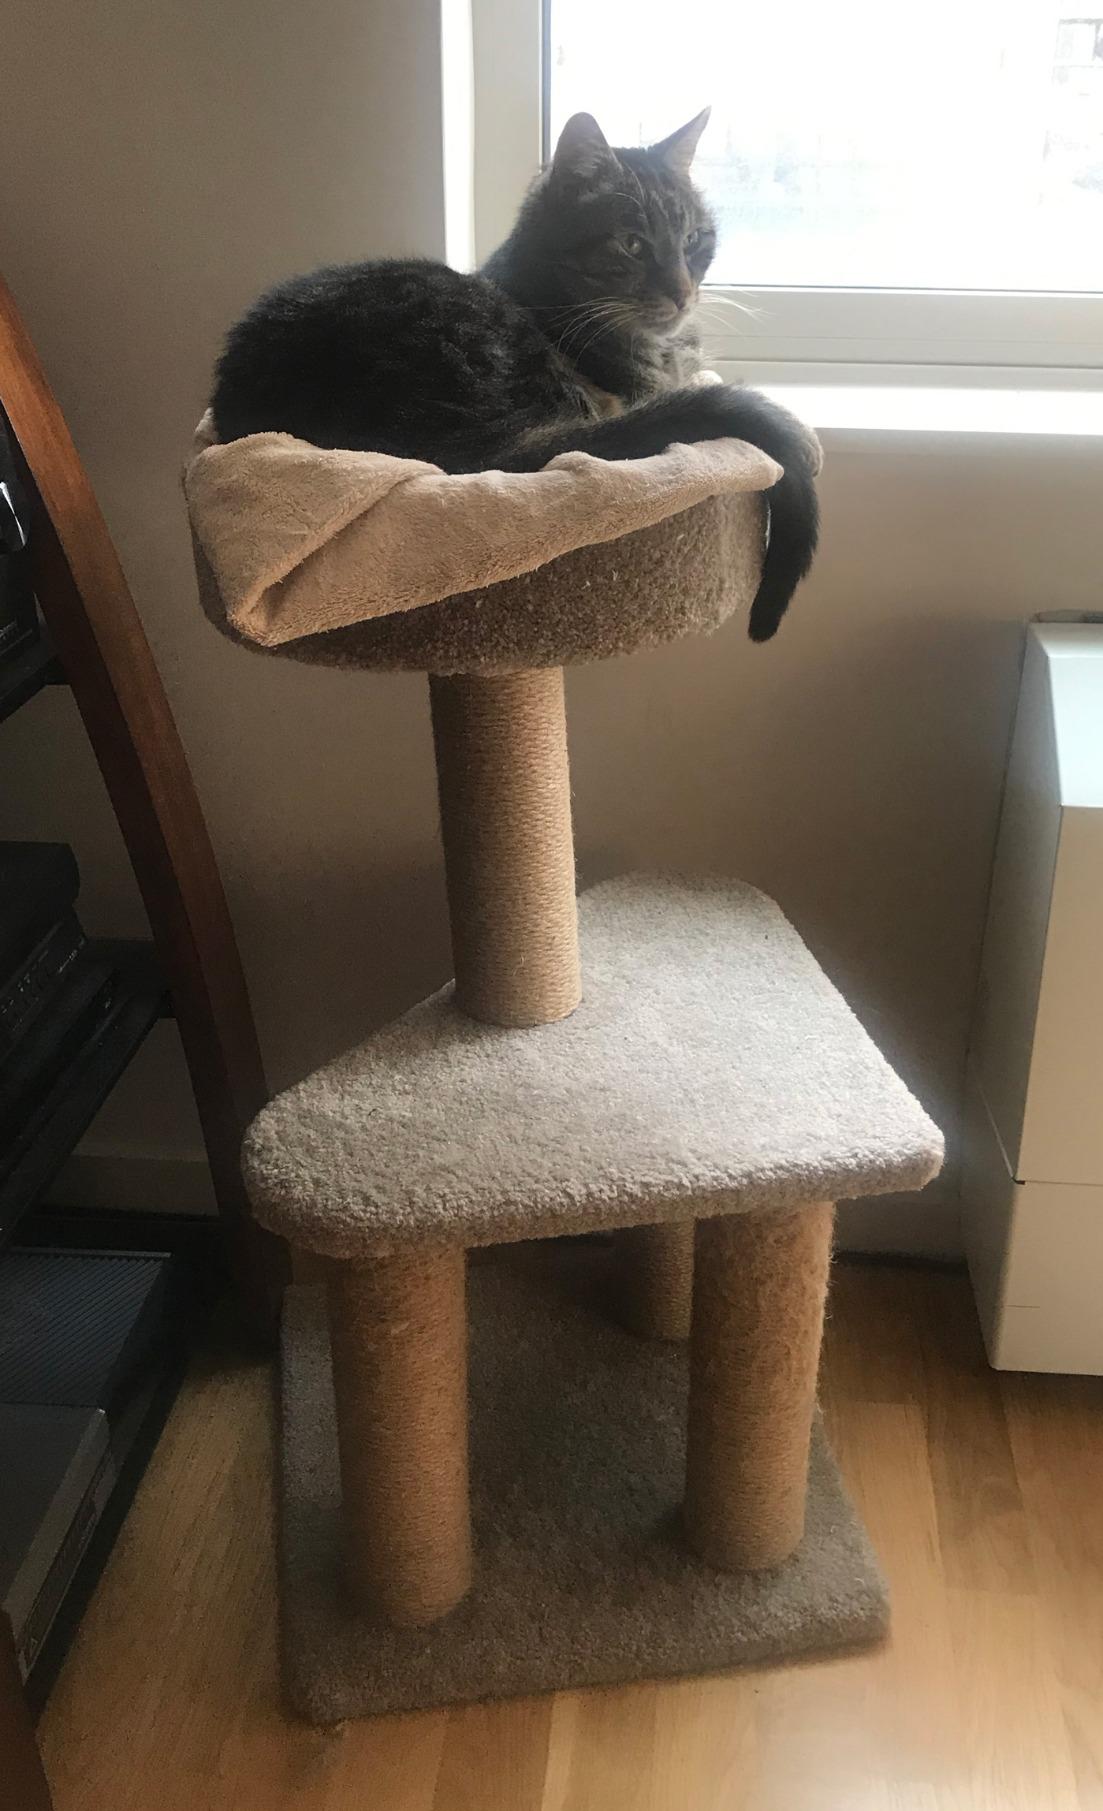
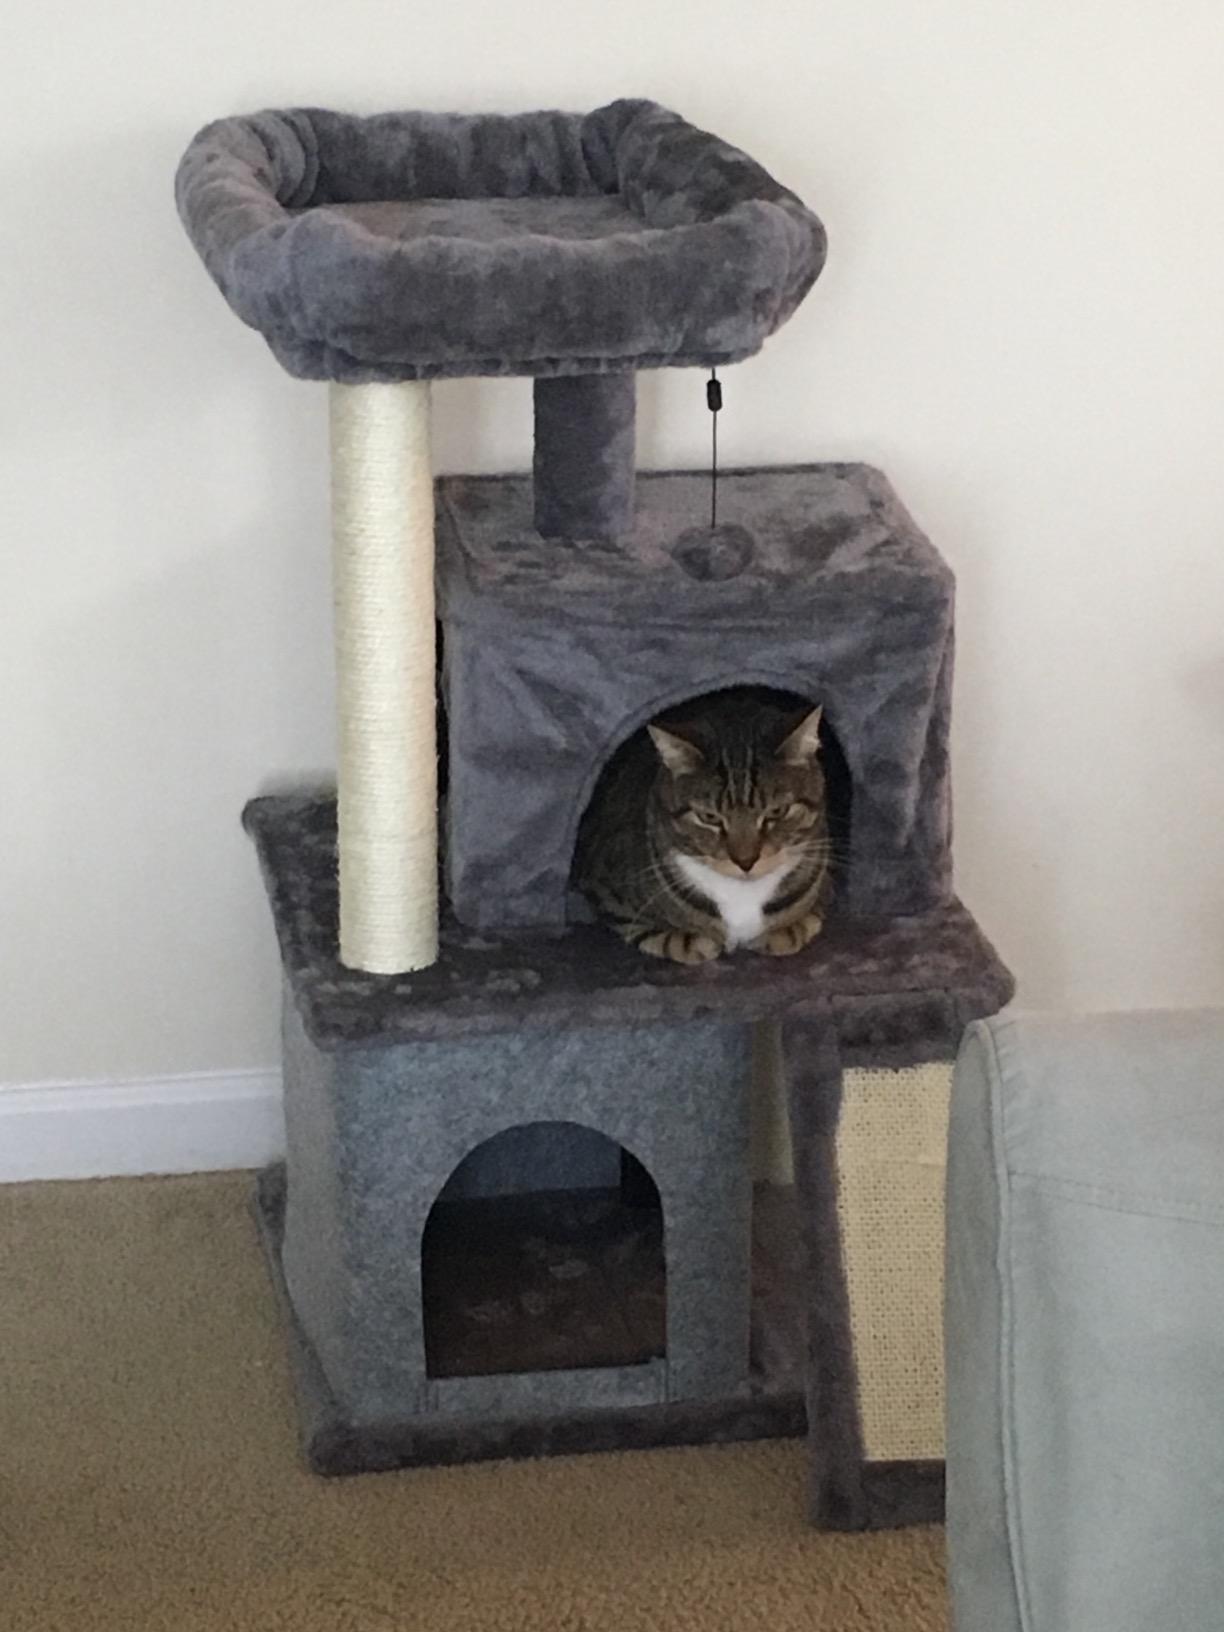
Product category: items_cat tree
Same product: no